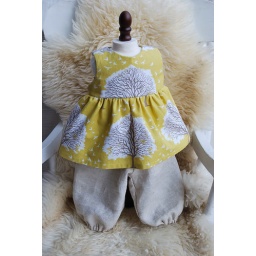
tree sundress set in sunburst yellow